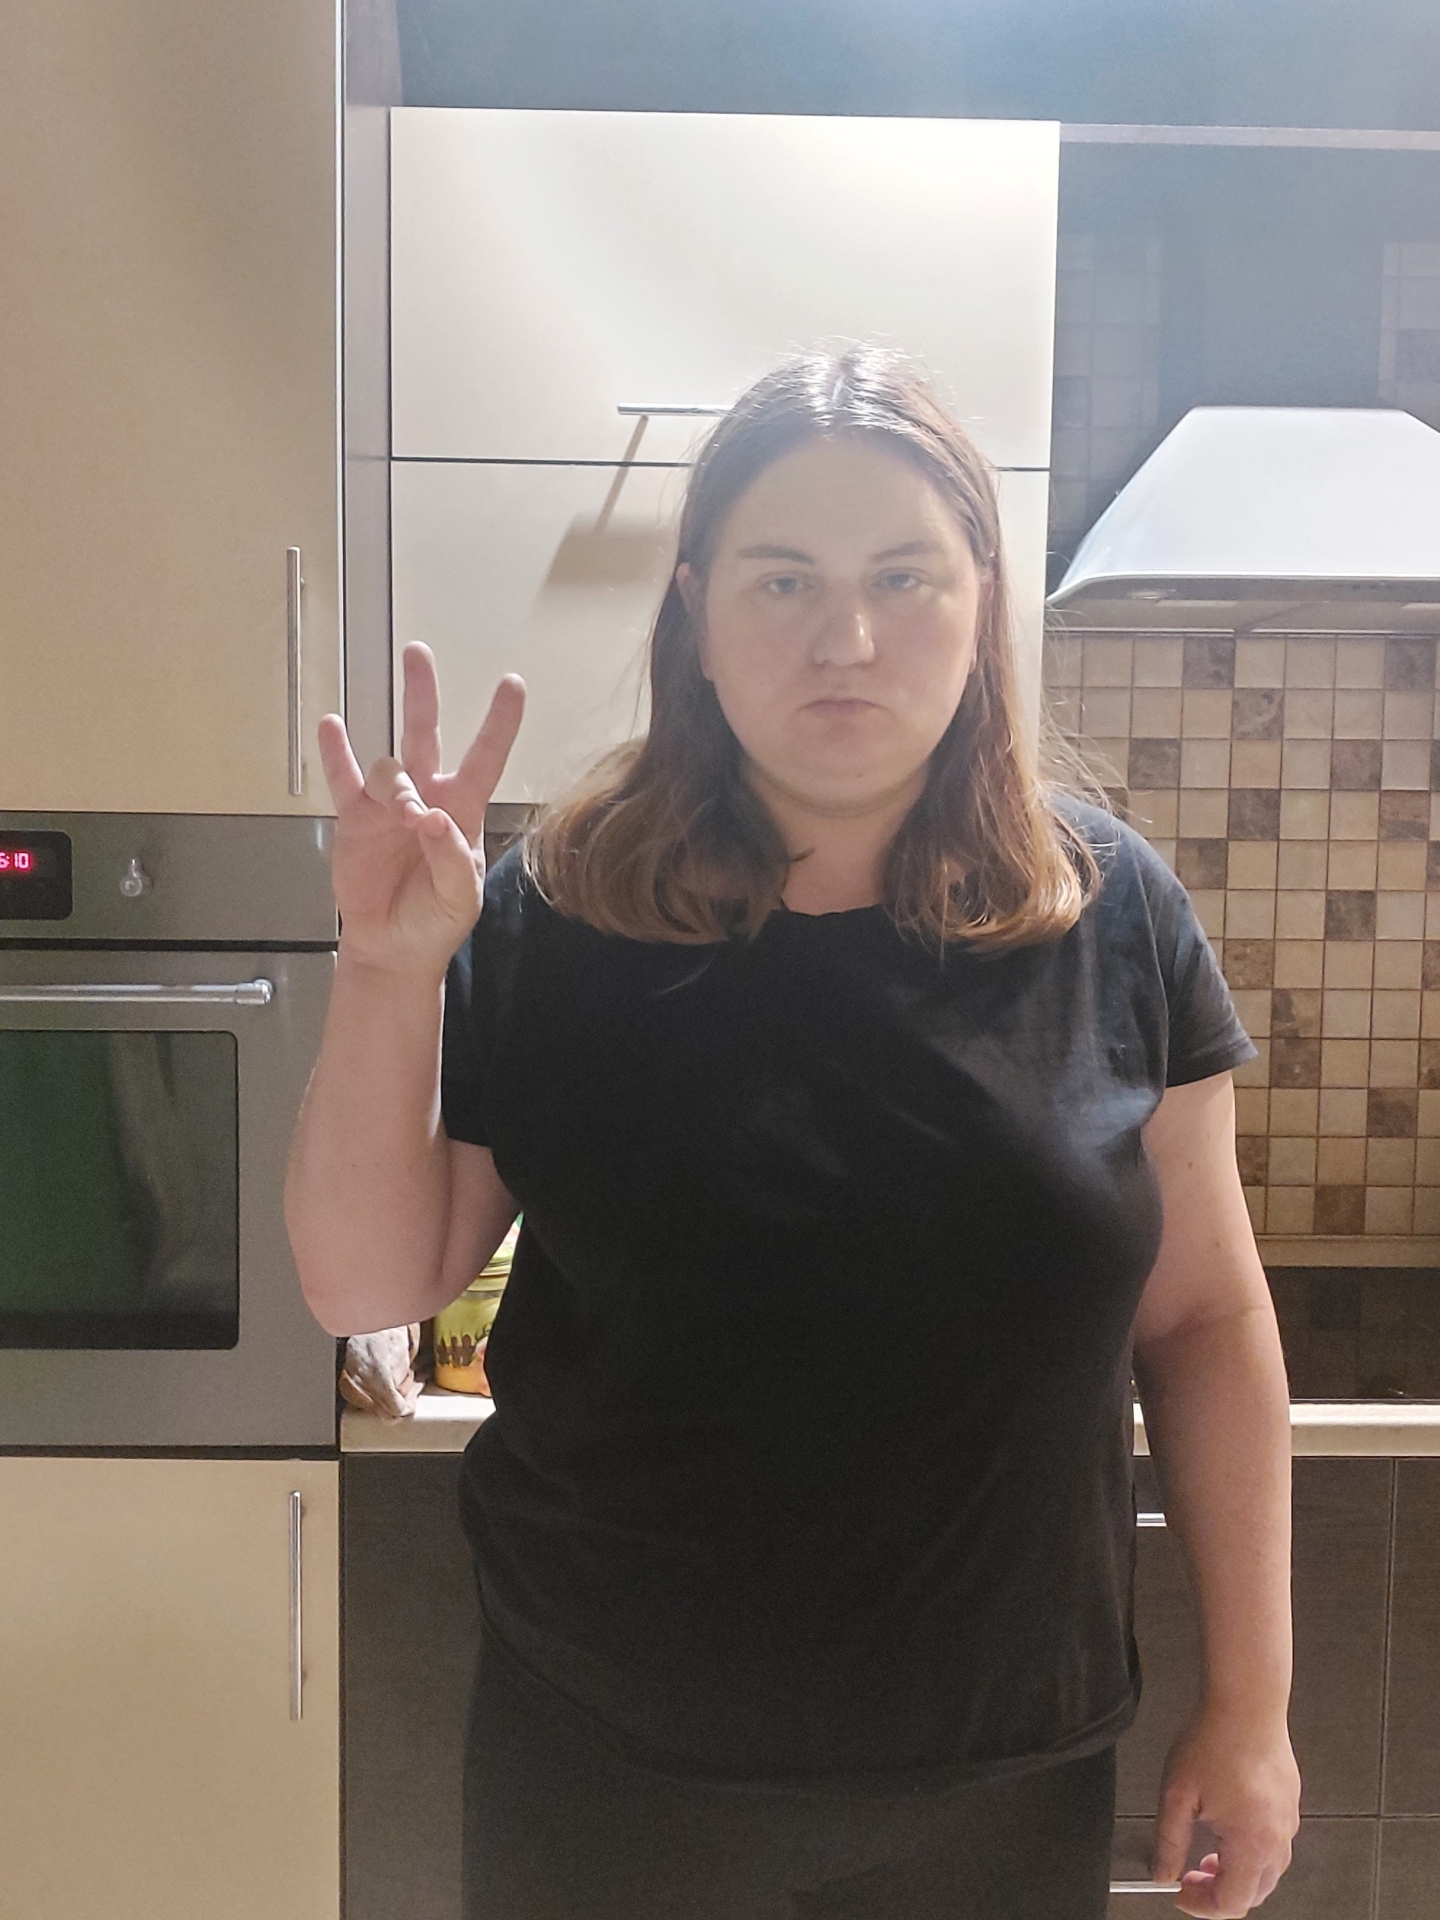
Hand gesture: three3